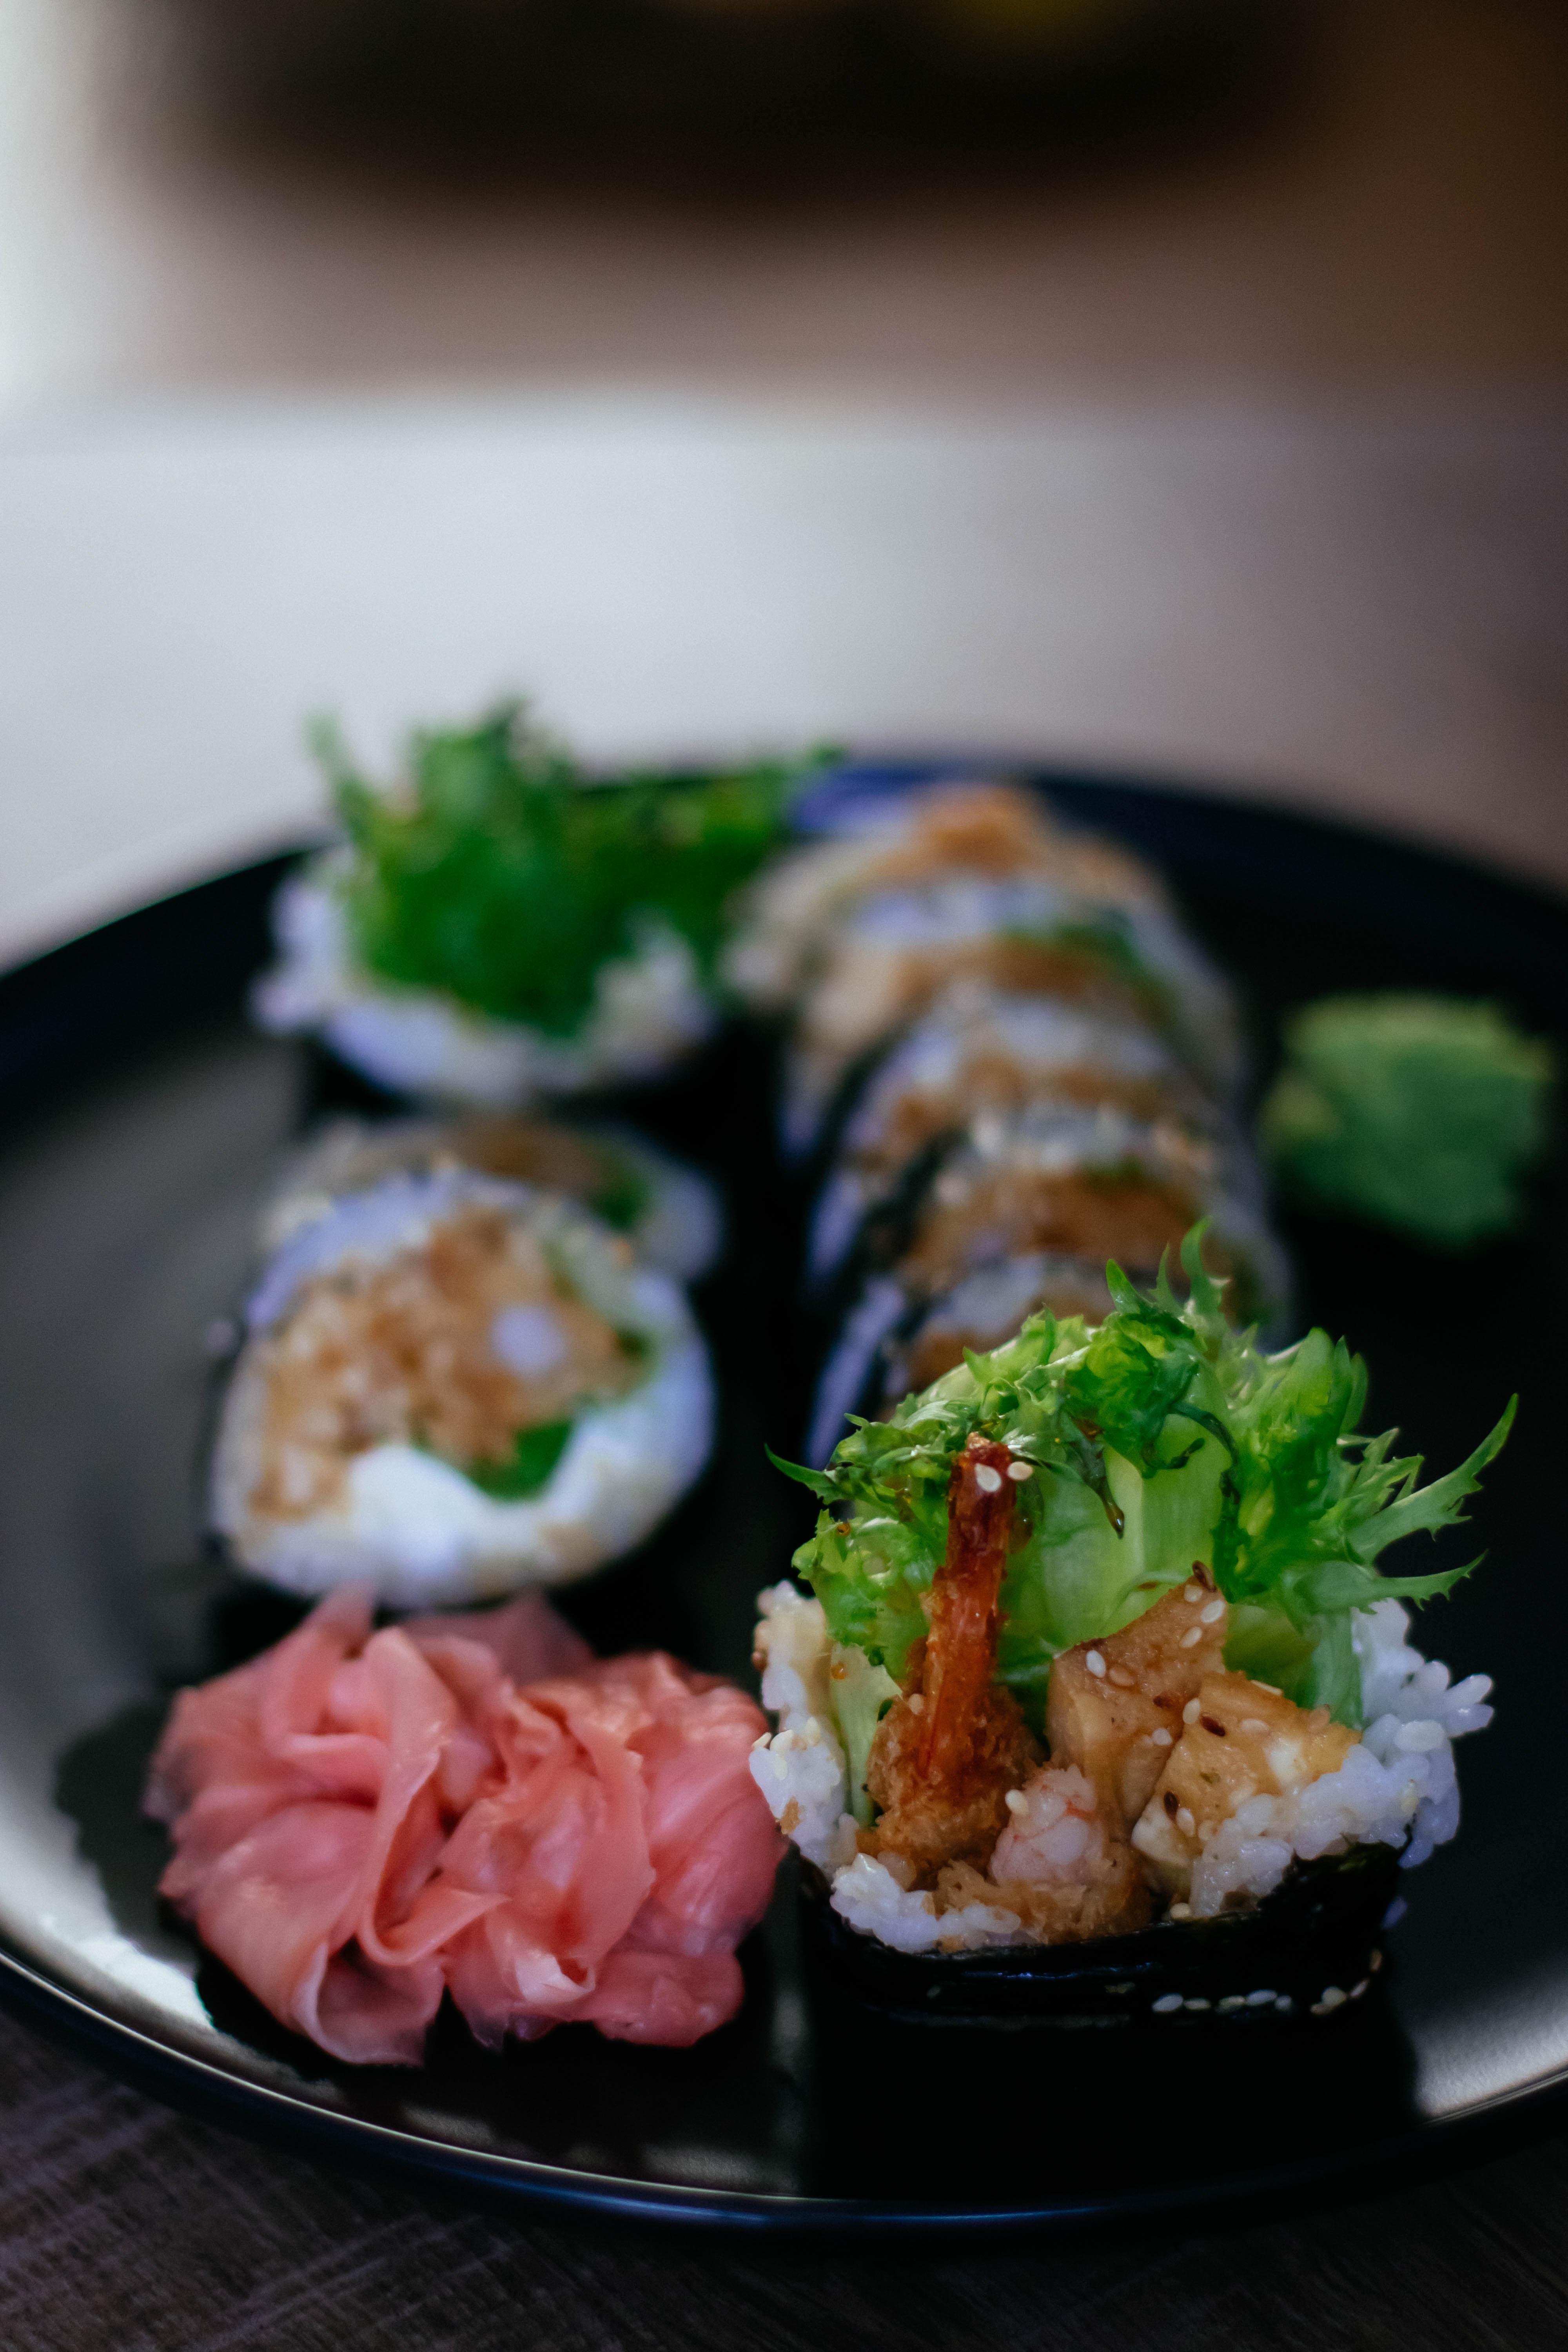
dish, cuisine, food, ingredient, comfort food, sakana, recipe, gimbap, japanese cuisine, sushi, produce, la carte food, finger food, side dish, appetizer, meat, seafood, garnish